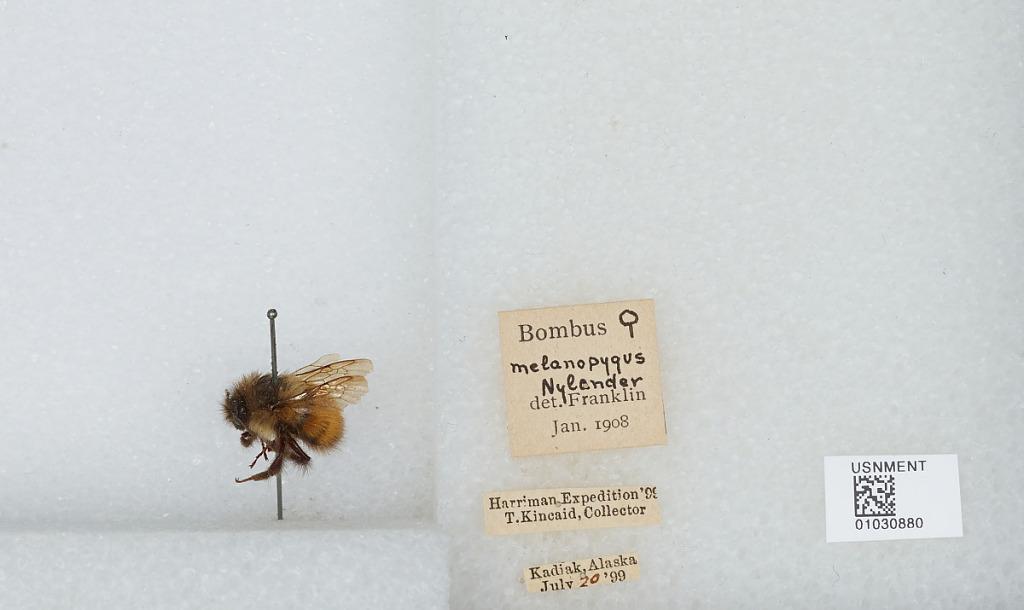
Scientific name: Bombus (Pyrobombus) melanopygus Nylander
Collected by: T. Kincaid
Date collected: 1899-7-20
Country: United States
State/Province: Alaska
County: Kodiak Island
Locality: Kodiak
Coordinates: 57.7931, -152.394
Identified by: Franklin